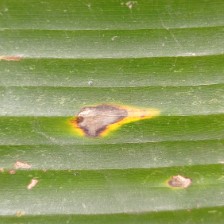
Label: cordana